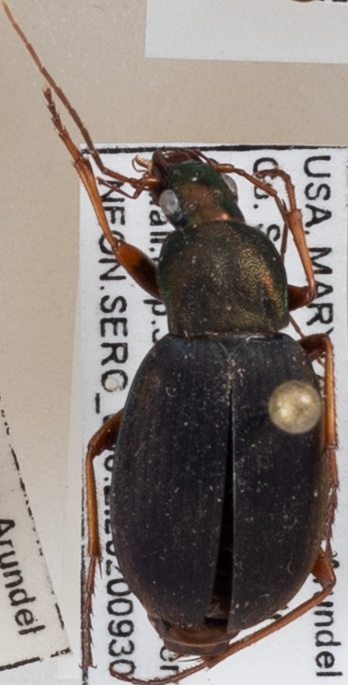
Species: Chlaenius aestivus
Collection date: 2020-09-30
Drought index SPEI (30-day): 1.106
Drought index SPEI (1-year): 1.416
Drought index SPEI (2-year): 1.45